1806–07 United States Senate elections

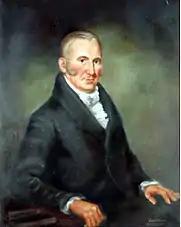
Senator John Milledge

Democratic-Republican James Jackson, who had served since 1793 died March 19, 1806.